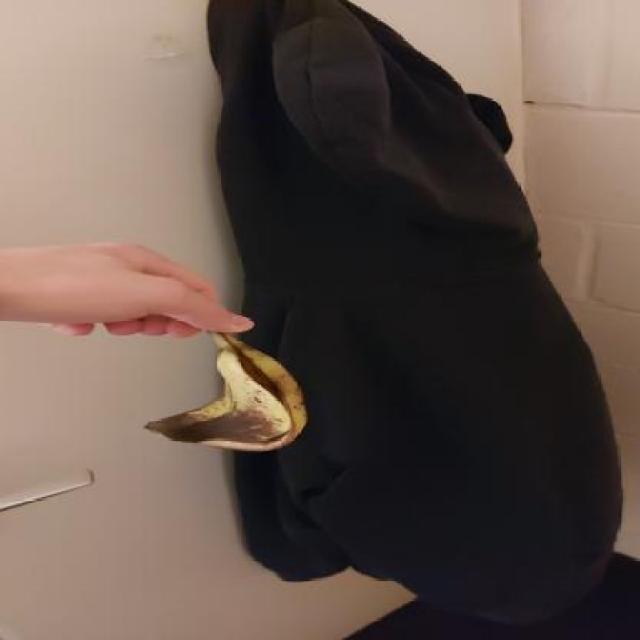
Label: bananas